History of Ukraine

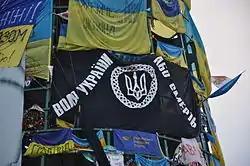
Flag of Kholodny Yar Republic during Euromaidan in Kyiv

In the broader context, the Treaty of Karlowitz in 1699 played a pivotal role in redefining territorial control. It resulted in the return of much of the land previously held by the Ottomans to Polish authority. Despite this, Ukrainian Cossack forces, especially in the frontier regions of Zaporizhzhia and Sloboda Ukraine, managed to maintain a degree of autonomy. Semi-independent Cossack republics in these areas continued to challenge both Polish and Russian dominance, asserting their independence and preserving distinct cultural and political identities.